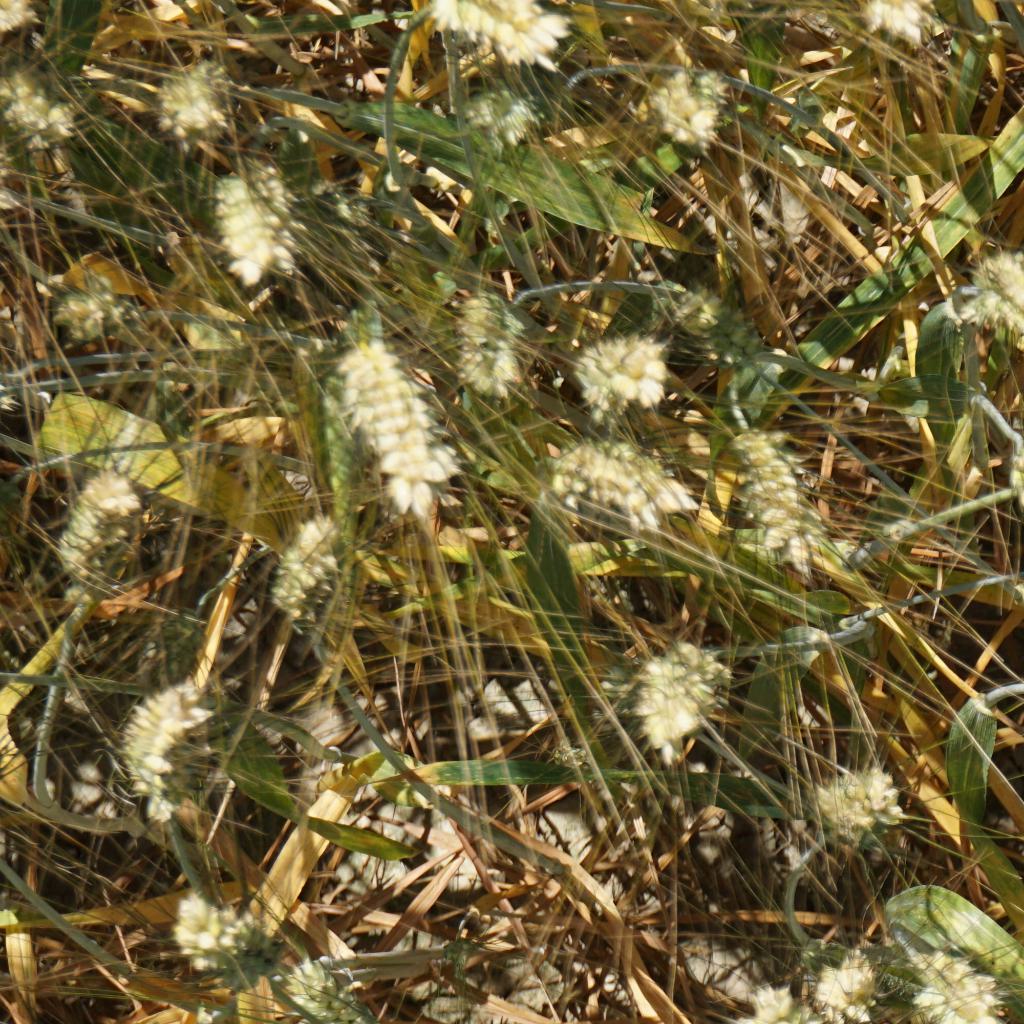
Country: France
Location: Gréoux
Wheat development stage: Filling - Ripening